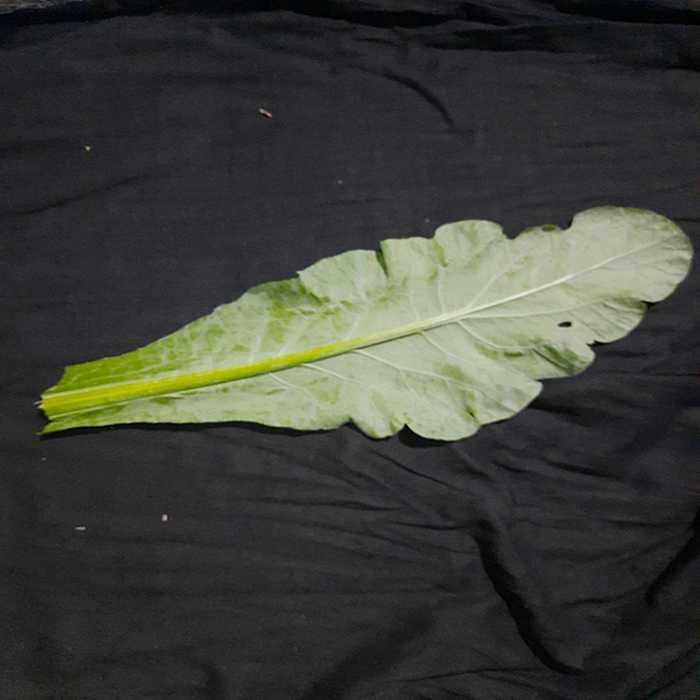
Plant: Cauliflower
Label: Fresh leaf